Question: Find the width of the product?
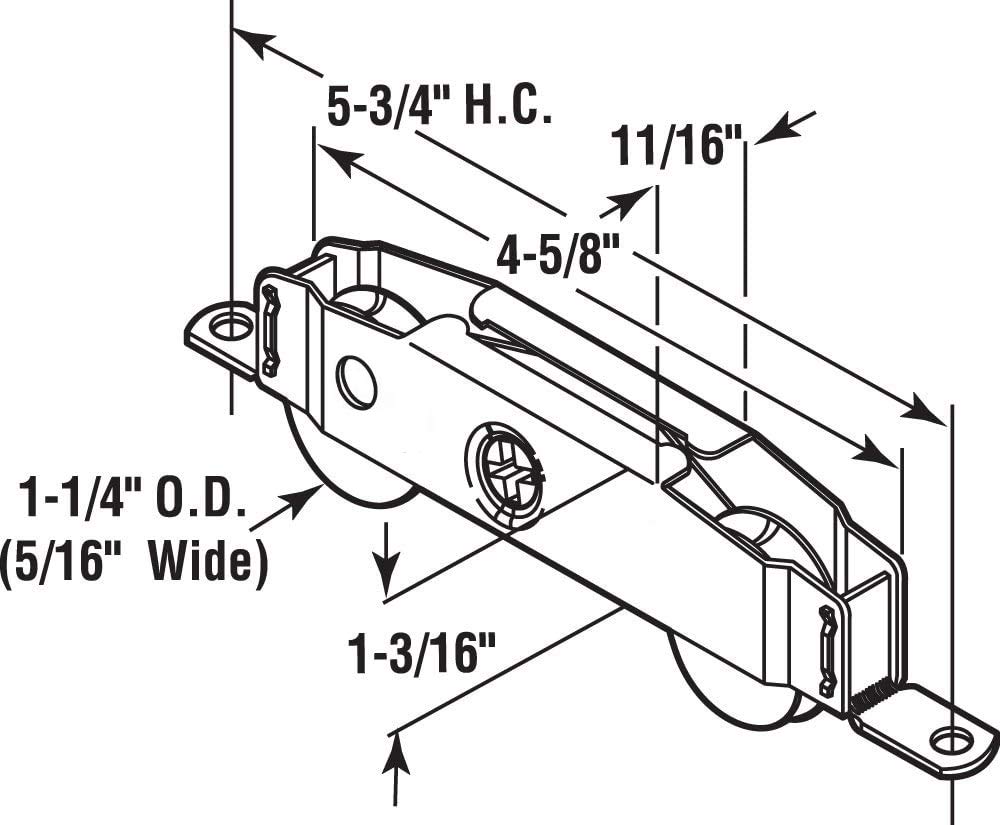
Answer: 1.19 inch